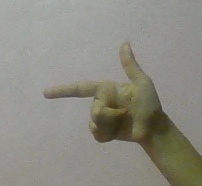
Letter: yaa